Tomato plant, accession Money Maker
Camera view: bottom (45 deg); turntable rotation: 90 degrees
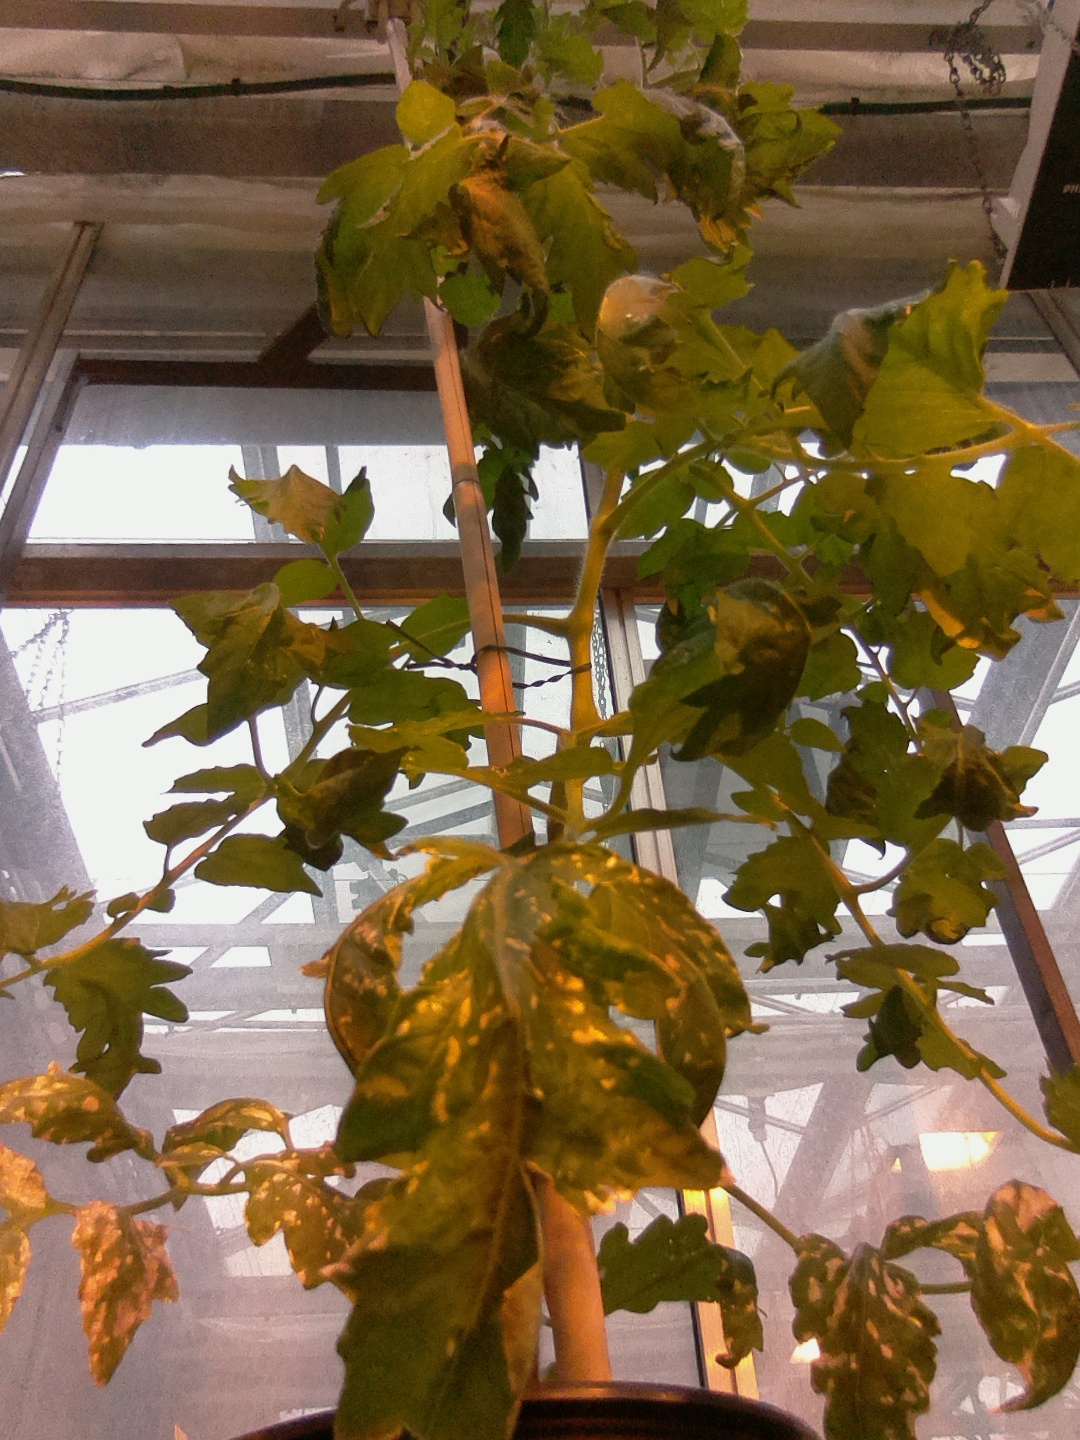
BBCH growth stage 61: 10%-20% of flowers open